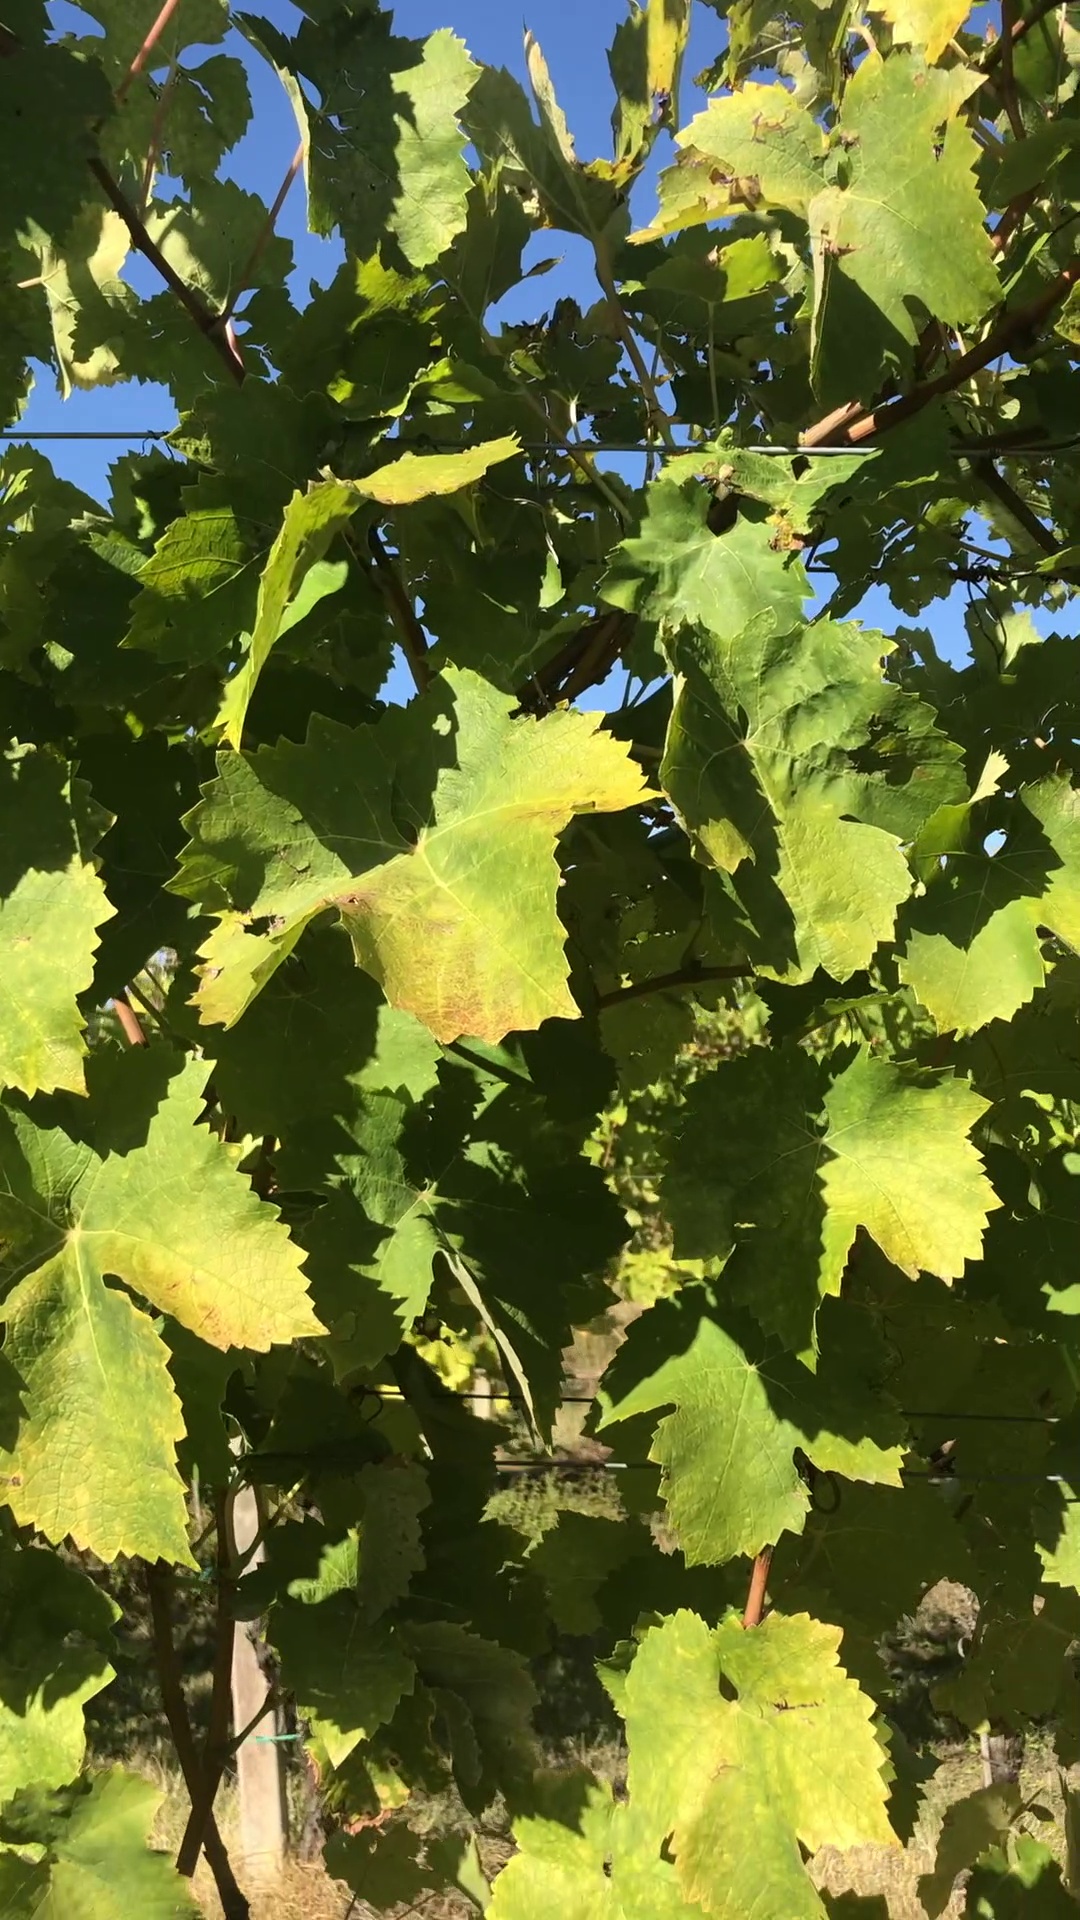
Label: healthy